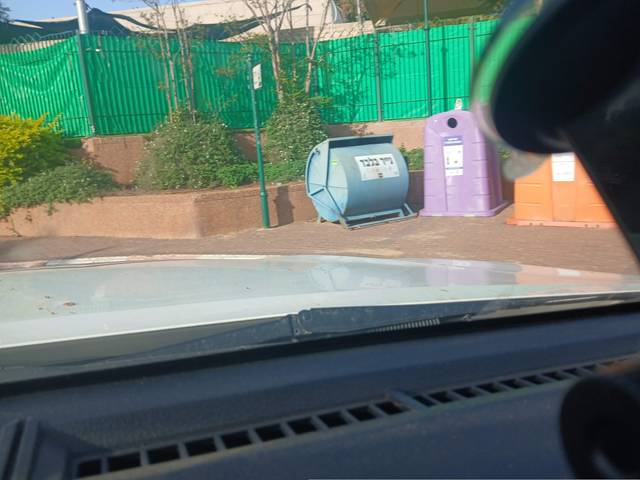
Region: Israel
Coordinates: 32.196, 34.853